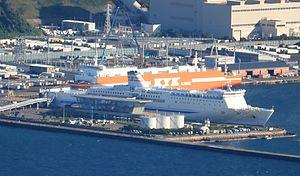
Le Suzuran est un ferry rapide de la compagnie japonaise Shin Nihonkai Ferry. Construit entre 2011 et 2012 aux chantiers Mitsubishi Heavy Industries de Nagasaki, il navigue depuis juillet 2012 sur les liaisons entre les îles d'Honshū et d'Hokkaidō.